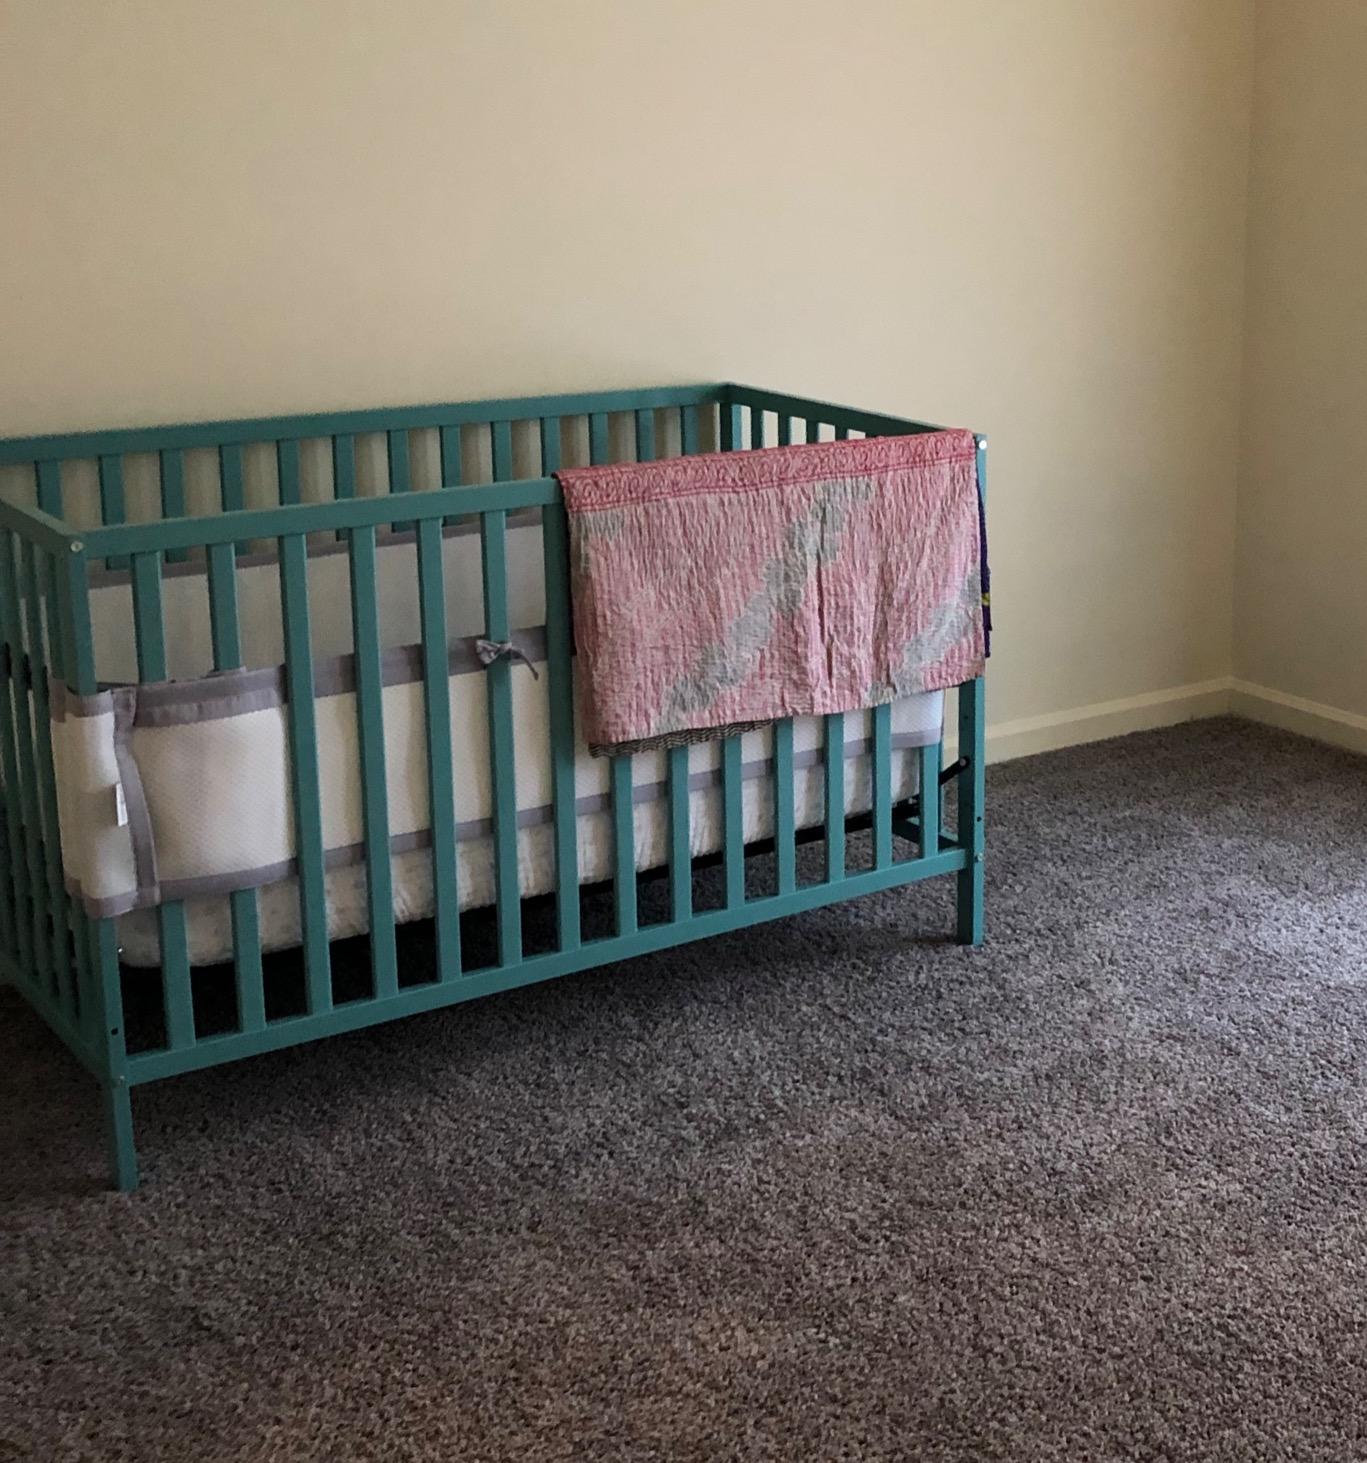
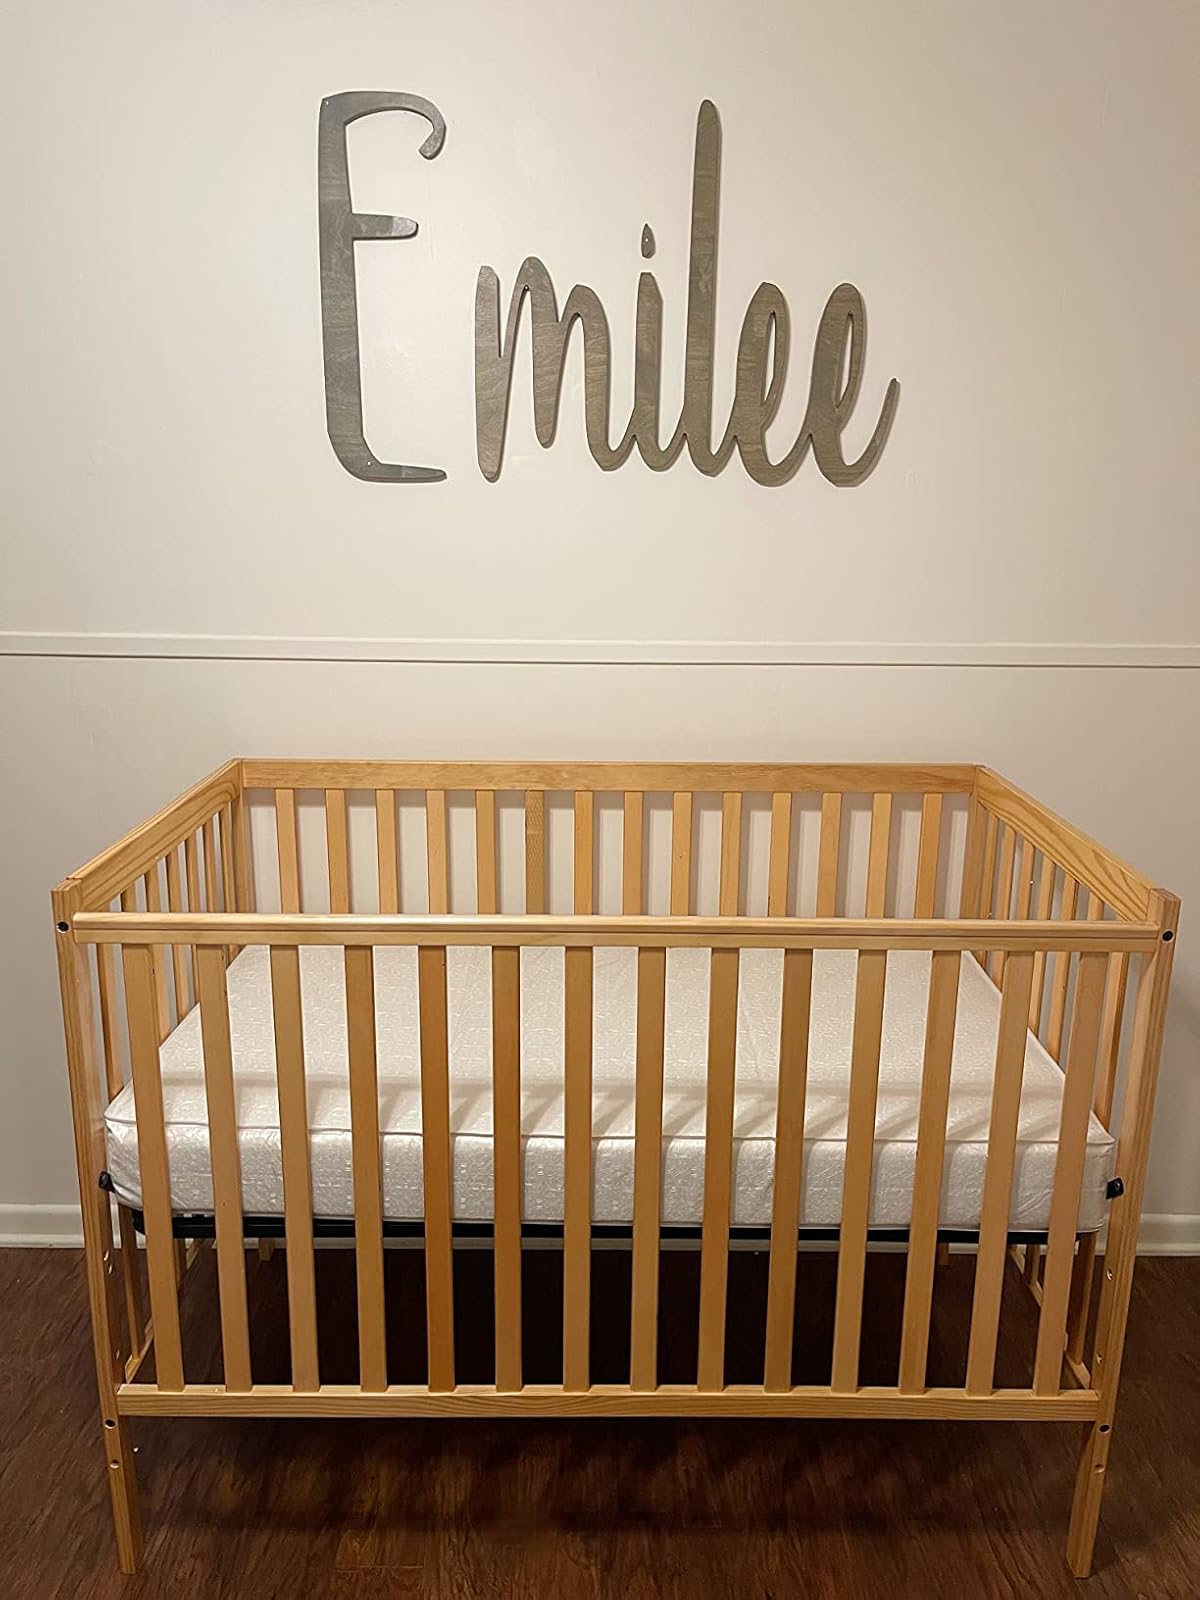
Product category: products_crib
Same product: no